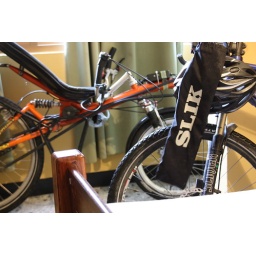
mountain bike and recumbent touring bicycle in hotel room, Bejuma